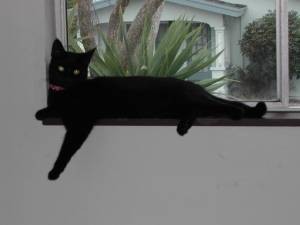
Breed: bombay